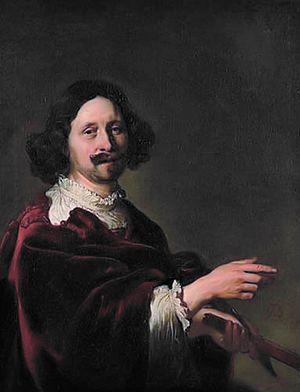
Bartholomeus Breenbergh, ou Bartholomäus Breenbergh est un peintre de paysage néerlandais du siècle d'or.